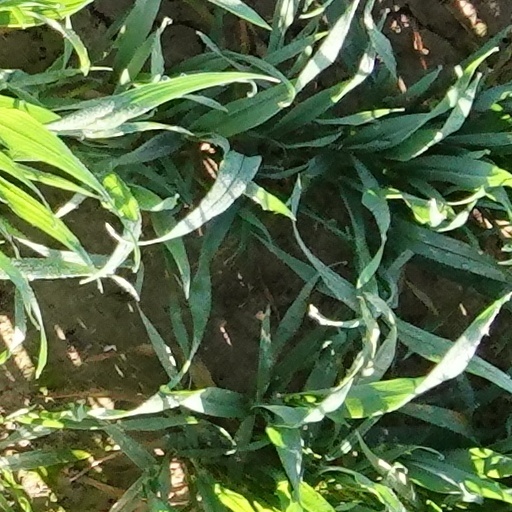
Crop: wheat